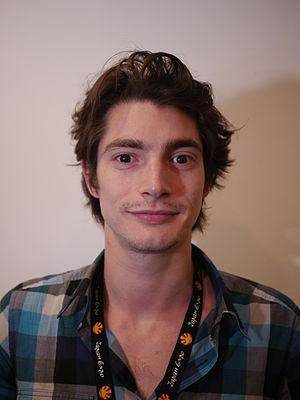
Frenchnerd Productions est une société de production détenue par le réalisateur français François Descraques et qui est connue pour avoir produit la série Le Visiteur du Futur.